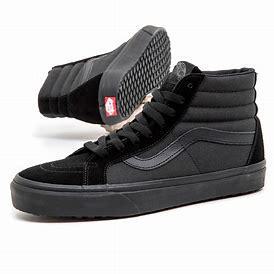
Brand: Vans
Model: SK8 Hi Reissue